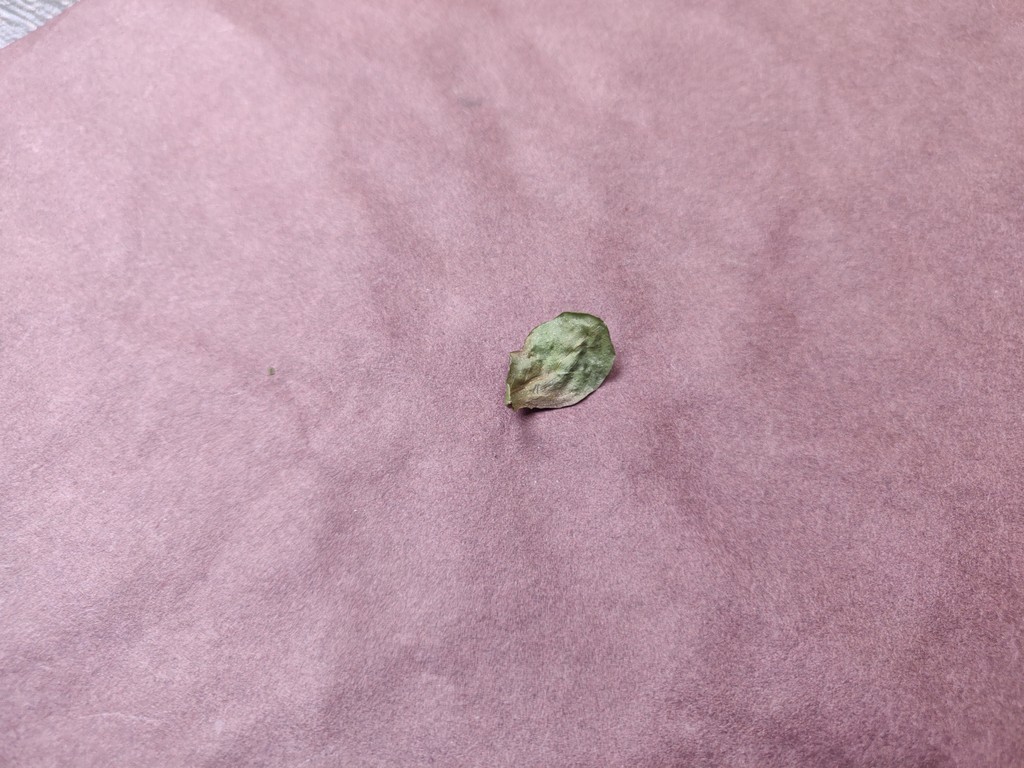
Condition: Dried
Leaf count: single
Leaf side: unknown